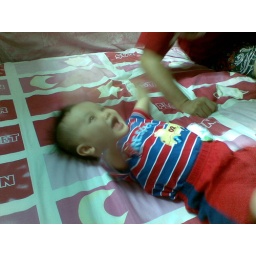
All dress up in red for CNY